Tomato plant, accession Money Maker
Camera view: vertical (180 deg); turntable rotation: 120 degrees
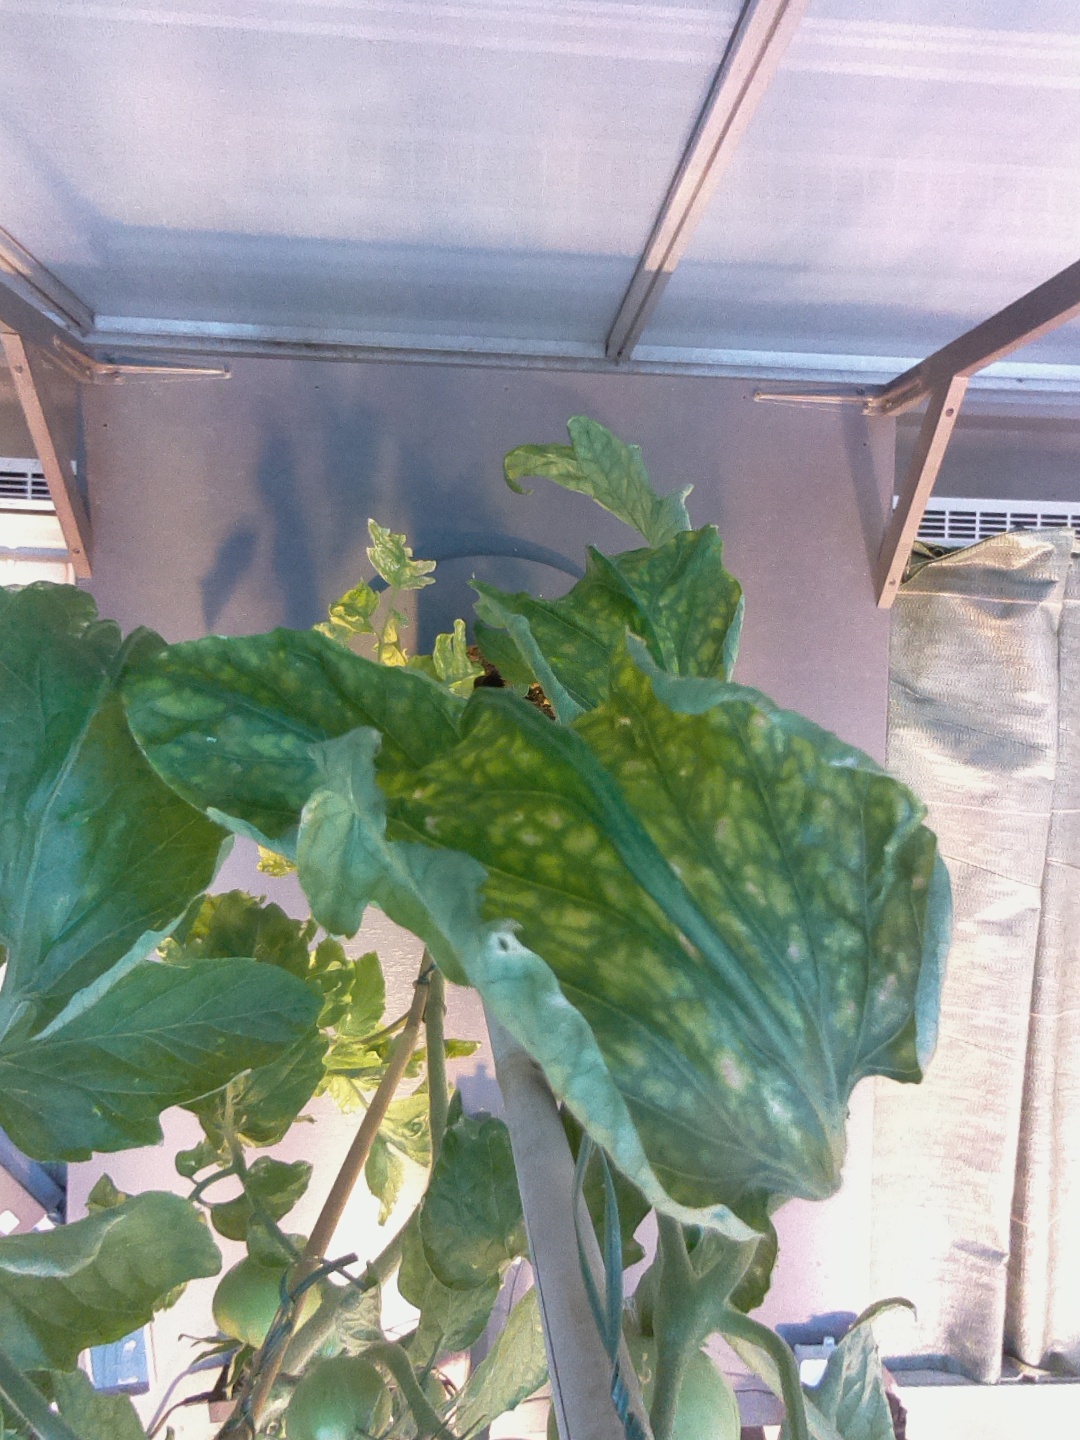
BBCH growth stage 78: 80% -90% of final fruit size